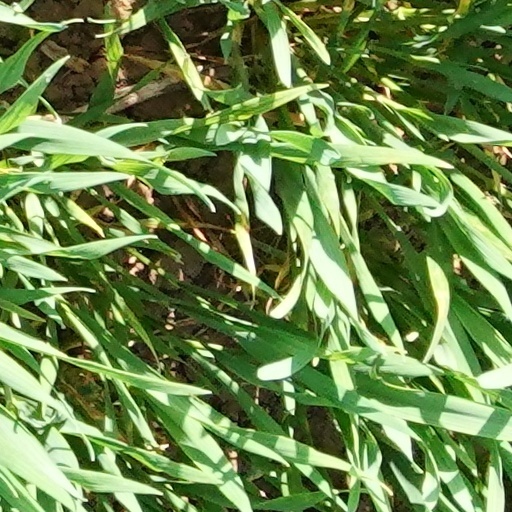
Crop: wheat